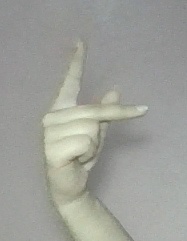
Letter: dha